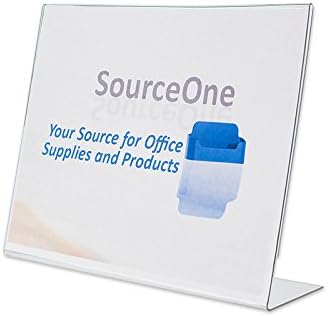
Source One 6 x 4 Landscape Premium Clear Acrylic Sign Holder, Ad Frame, Picture Frame
Category: Office Products
Source One 6 x 4 Landscape Premium Clear Acrylic Sign Holder , Ad Frame , Picture Frame
Features: 6 x 4 inch slant back | landscape small sign holder | Clear Acrylic